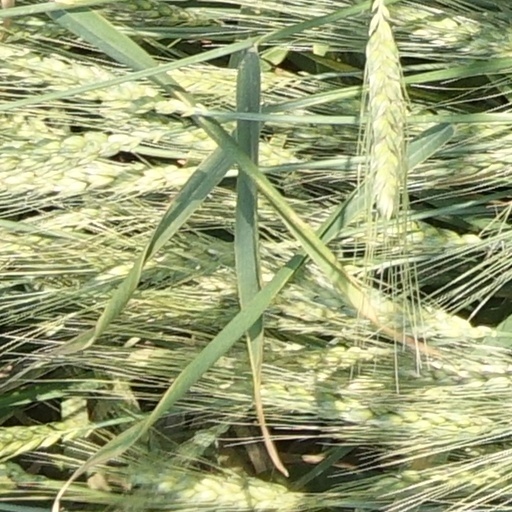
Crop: wheat